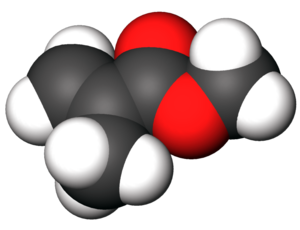
Le méthacrylate de méthyle est le monomère du polyméthacrylate de méthyle.
Une intoxication au méthacrylate de méthyle peut être reconnue comme maladie professionnelle dans certains pays, sous conditions.